Graziano Pellè

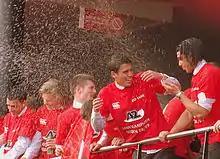
Pellè (far left) among the AZ players celebrating their Eredivisie win in 2009

In early July 2011, Parma confirmed through its official website that Pellè had signed a multi-year contract with the club. He scored one goal during his time at Parma, netting its second goal in a come from behind 3–3 draw with his former club Lecce on 18 December 2011; this was his first goal in Serie A. On 31 January 2012, Pellè joined Sampdoria on loan in the second division, scoring 4 goals in 16 appearances for the club to help it earn promotion back to Serie A for 2012–13.